Sports in Los Angeles

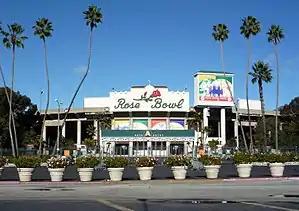
The Rose Bowl hosted the 1994 FIFA World Cup Final (c. 2008)

The Rose Bowl is a sport stadium, located in Pasadena, California, a northeast suburb of Los Angeles. Opened in October 1922, the stadium is recognized as a National Historic Landmark and a California Historic Civil Engineering landmark. At a modern capacity of an all-seated configuration at 92,542, the Rose Bowl is the 15th-largest stadium in the world, the 11th-largest stadium in the United States, and the 10th largest NCAA stadium. the Rose Bowl is one of the most famous venues in sporting history, Since 1982, it has also served as the home stadium of the UCLA Bruins football team. The stadium has also hosted five Super Bowl games, second most of any venue. The Rose Bowl is also a noted soccer venue, having hosted the 1994 FIFA World Cup Final, 1999 FIFA Women's World Cup Final, and the 1984 Olympic Gold Medal Match, as well as numerous CONCACAF and United States Soccer Federation matches.